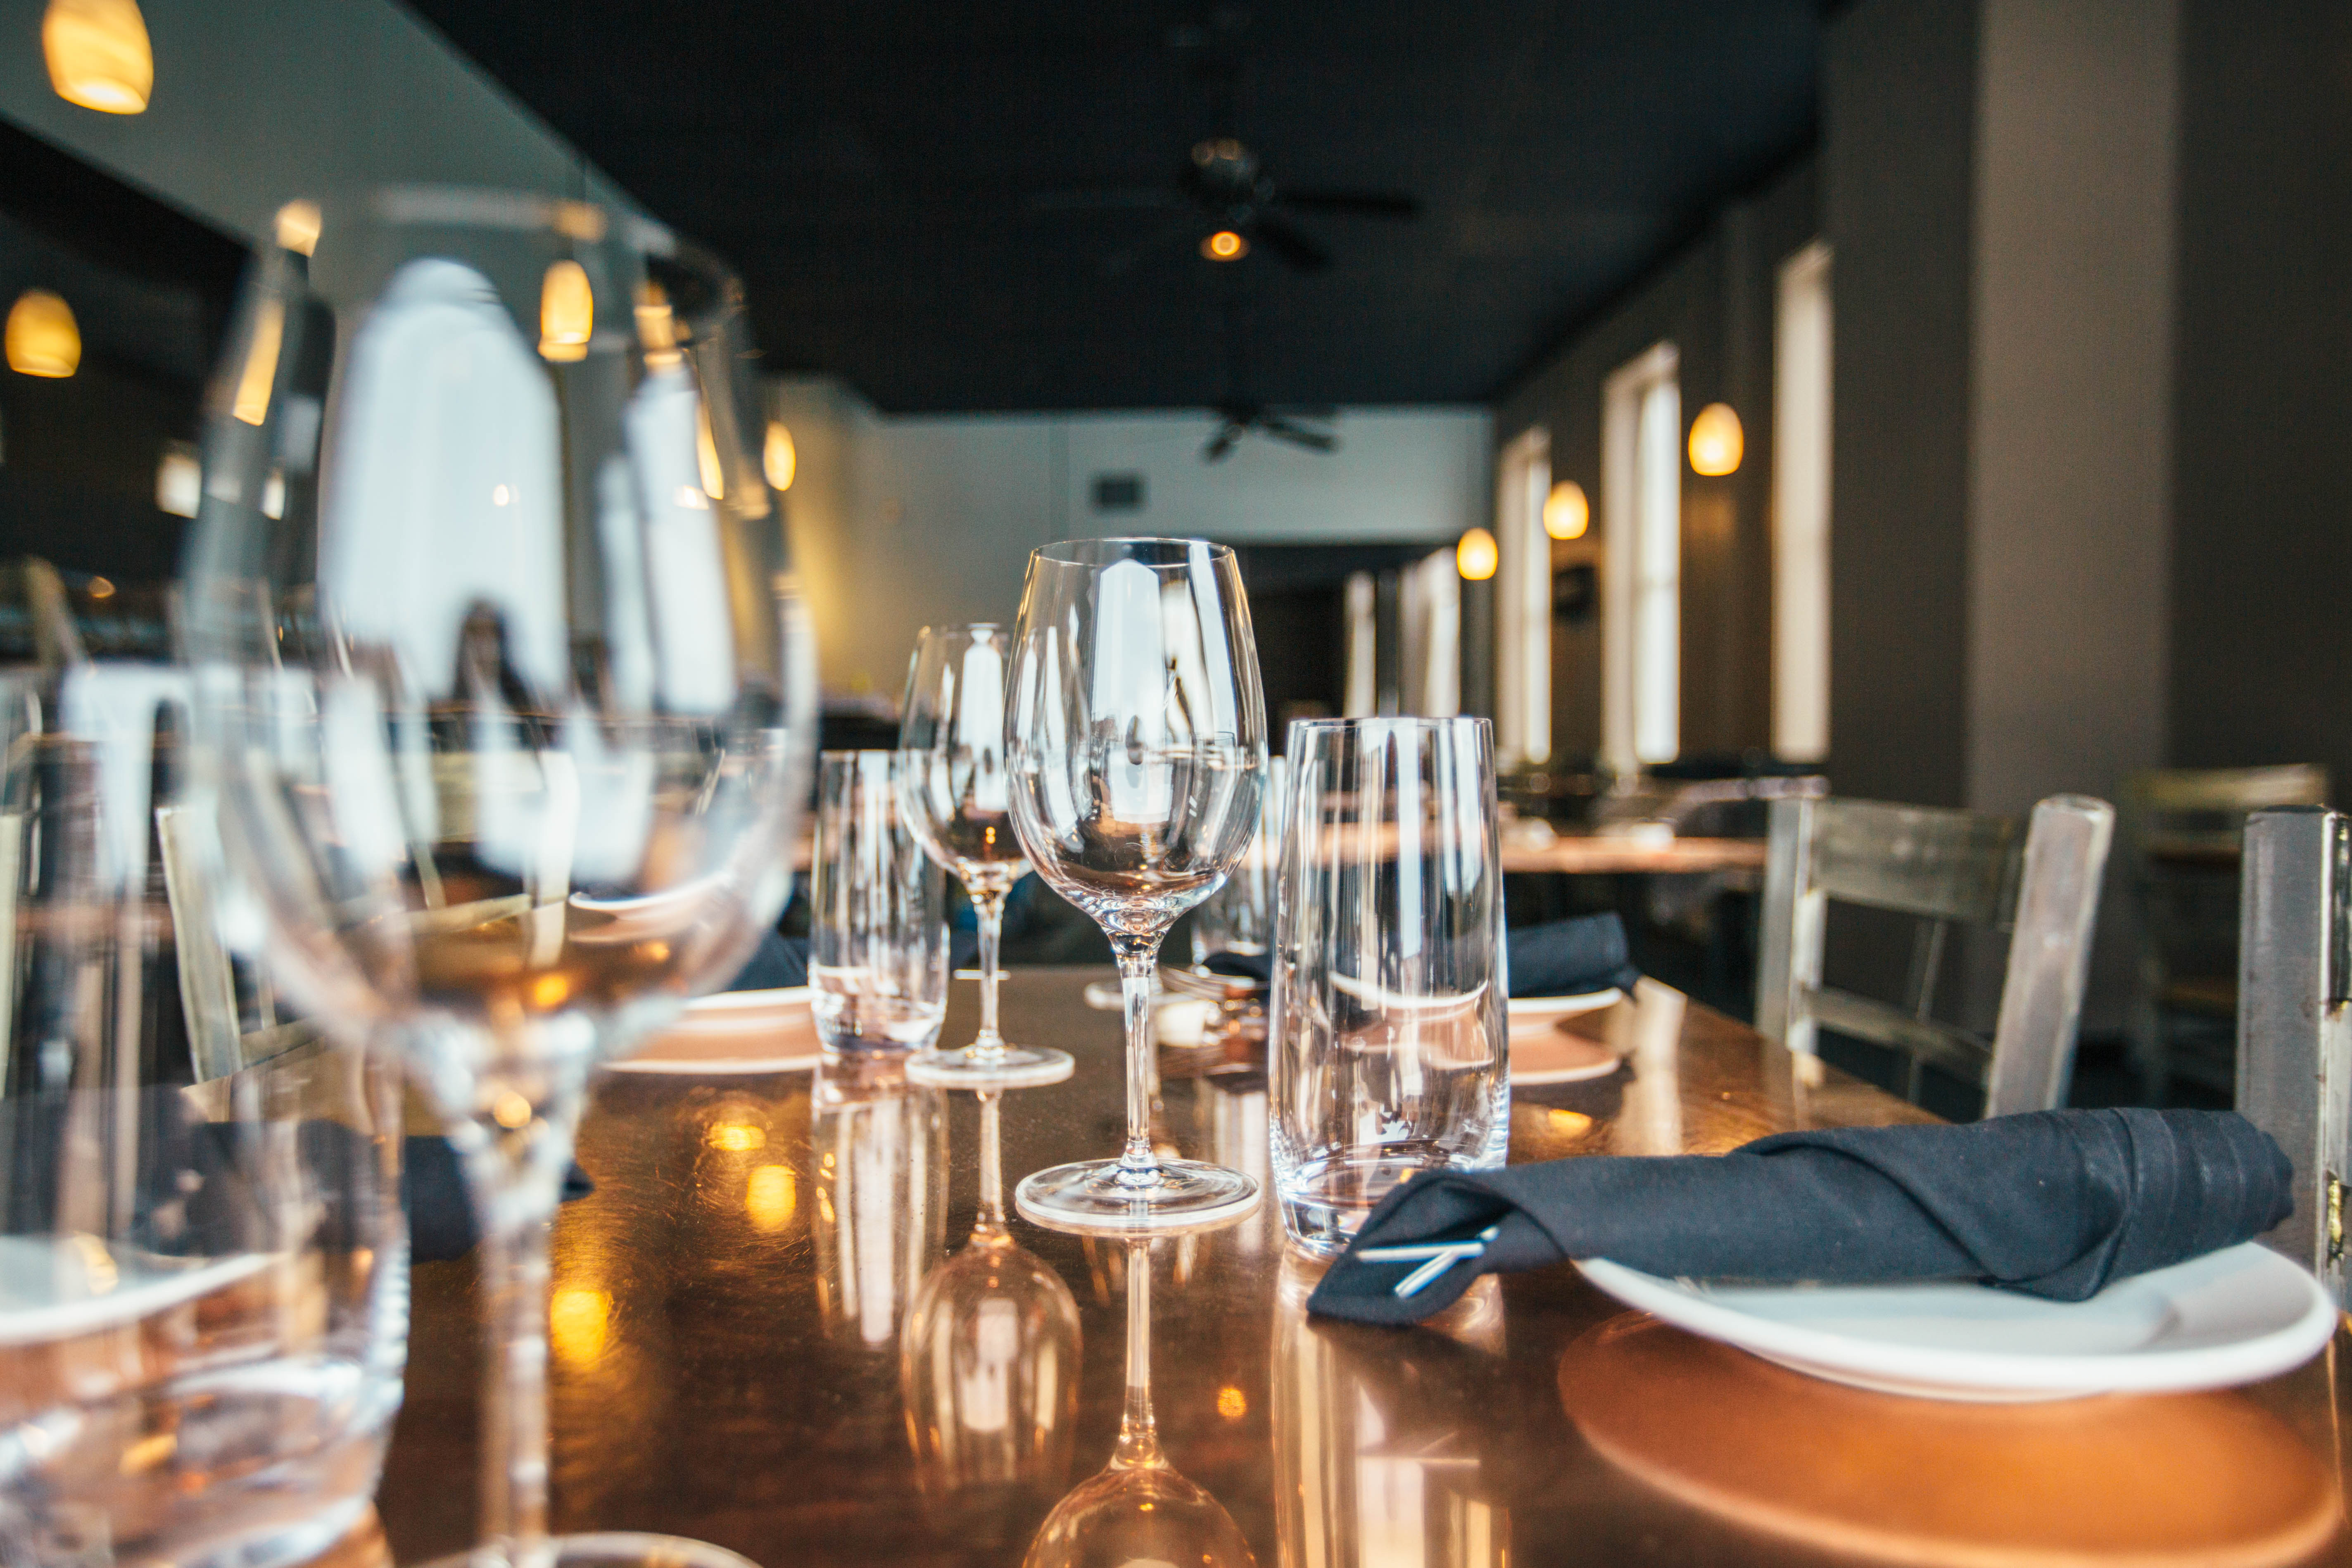
restaurant, bar, meal, function hall